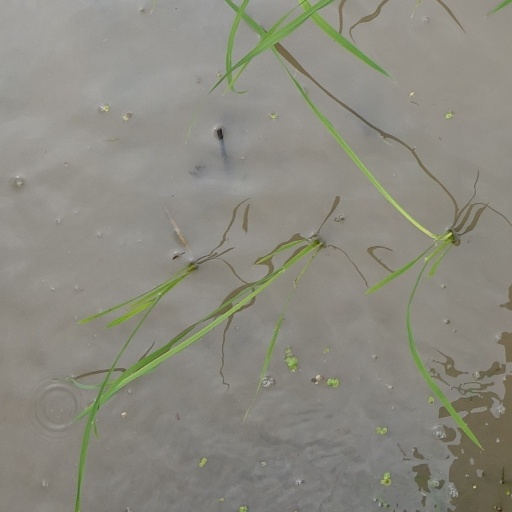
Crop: rice